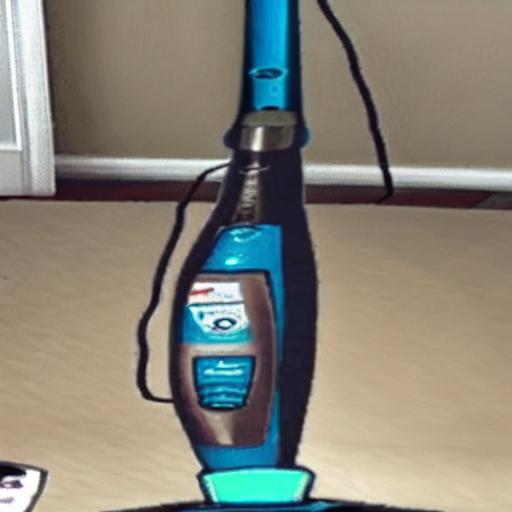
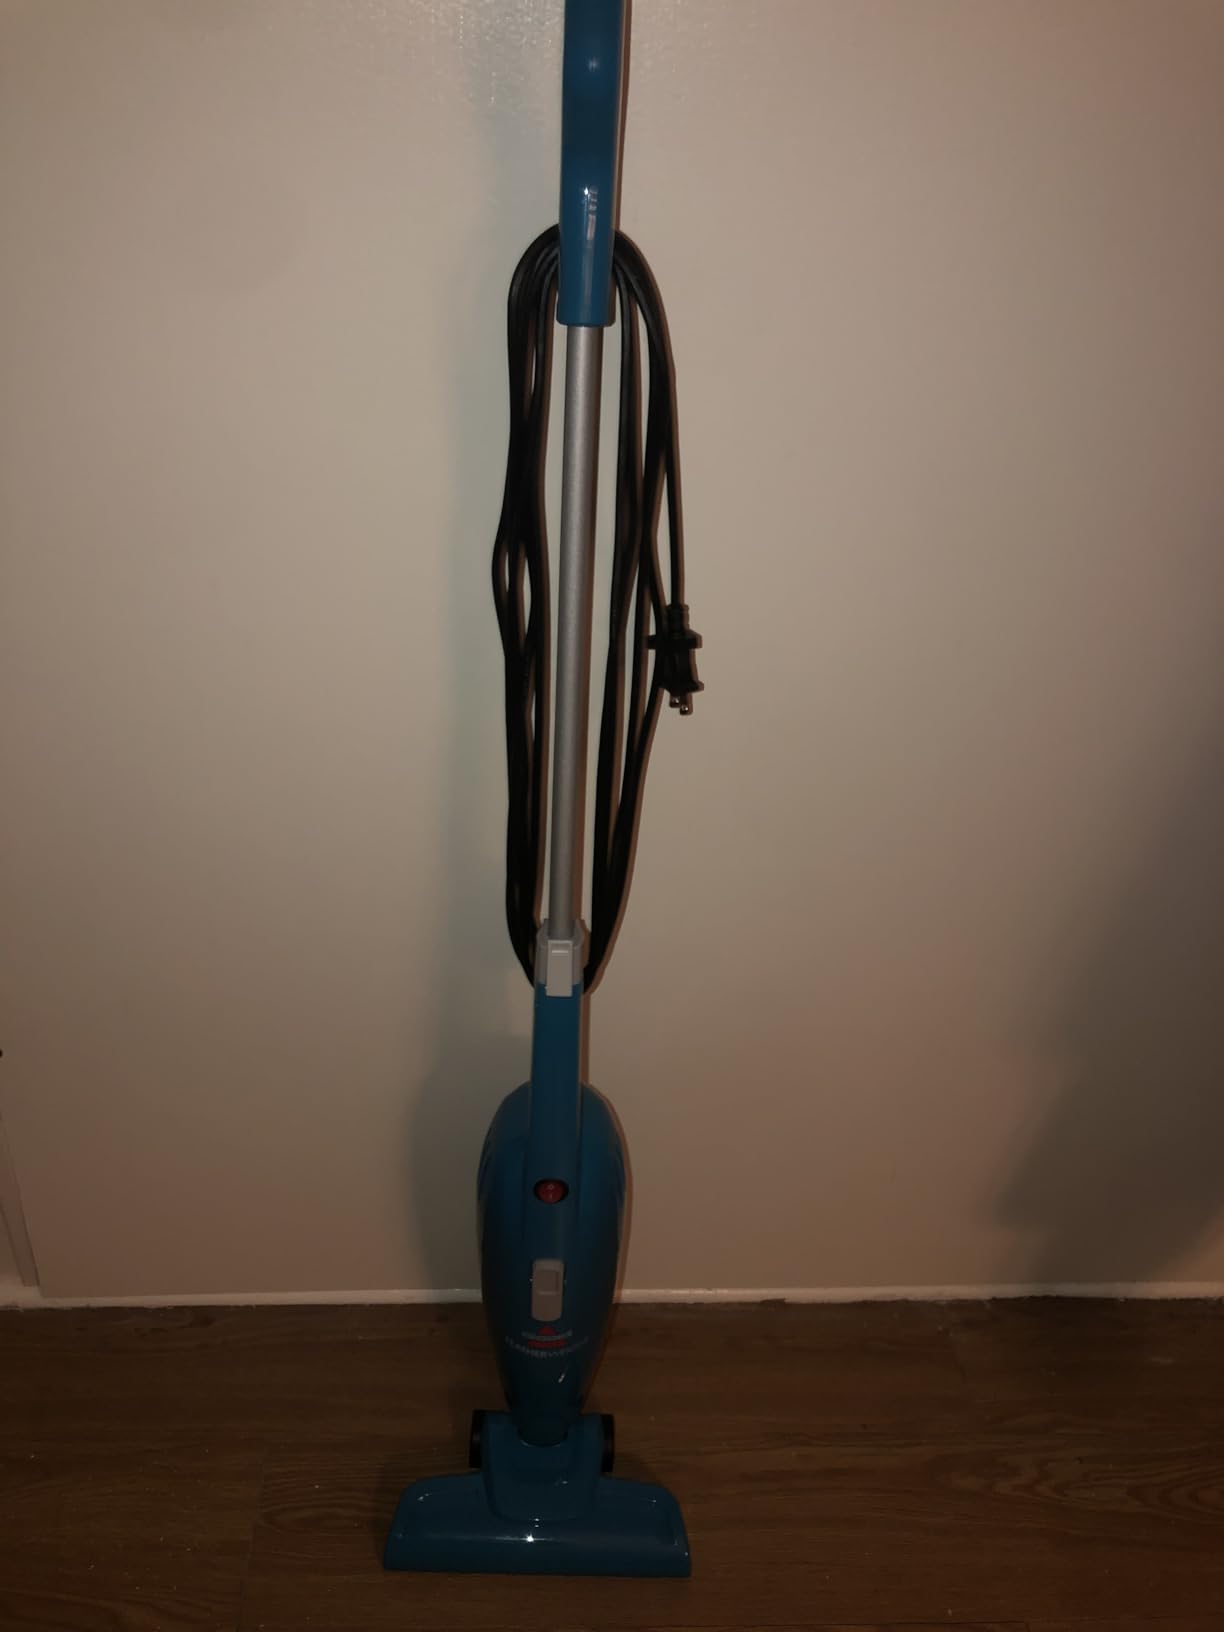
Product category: items_vacuum
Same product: no